Tamping machine

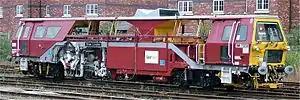
Tamper in Fastline livery

Tamping and cleaning operations have the adverse effect of reducing the resistance of the track to lateral movement. The resistance gradually recovers with the passage of trains, but may require a speed restriction imposed for the duration. This 'consolidation' can be achieved faster and in a more controlled manner using mechanised equipment known as the dynamic track stabiliser (DTS).